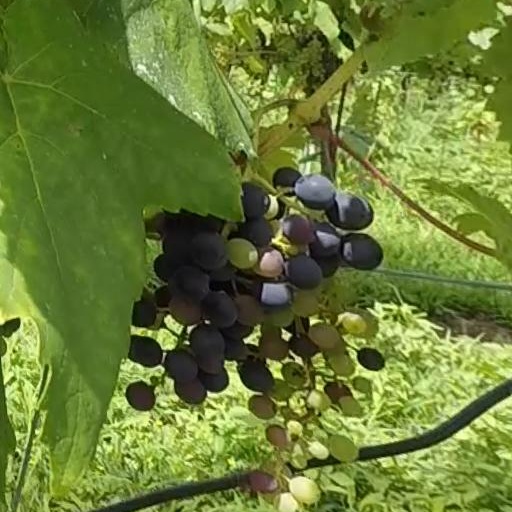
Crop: grape